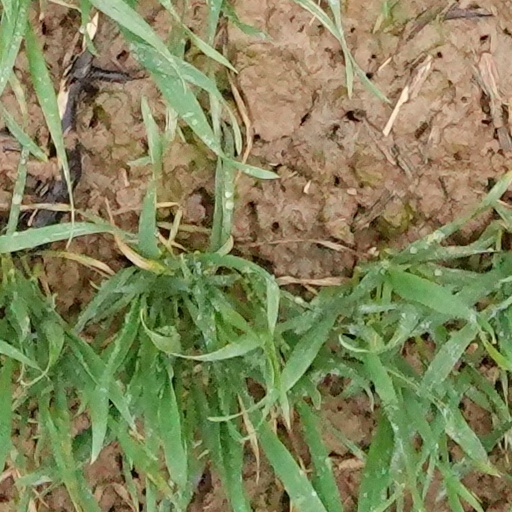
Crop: wheat